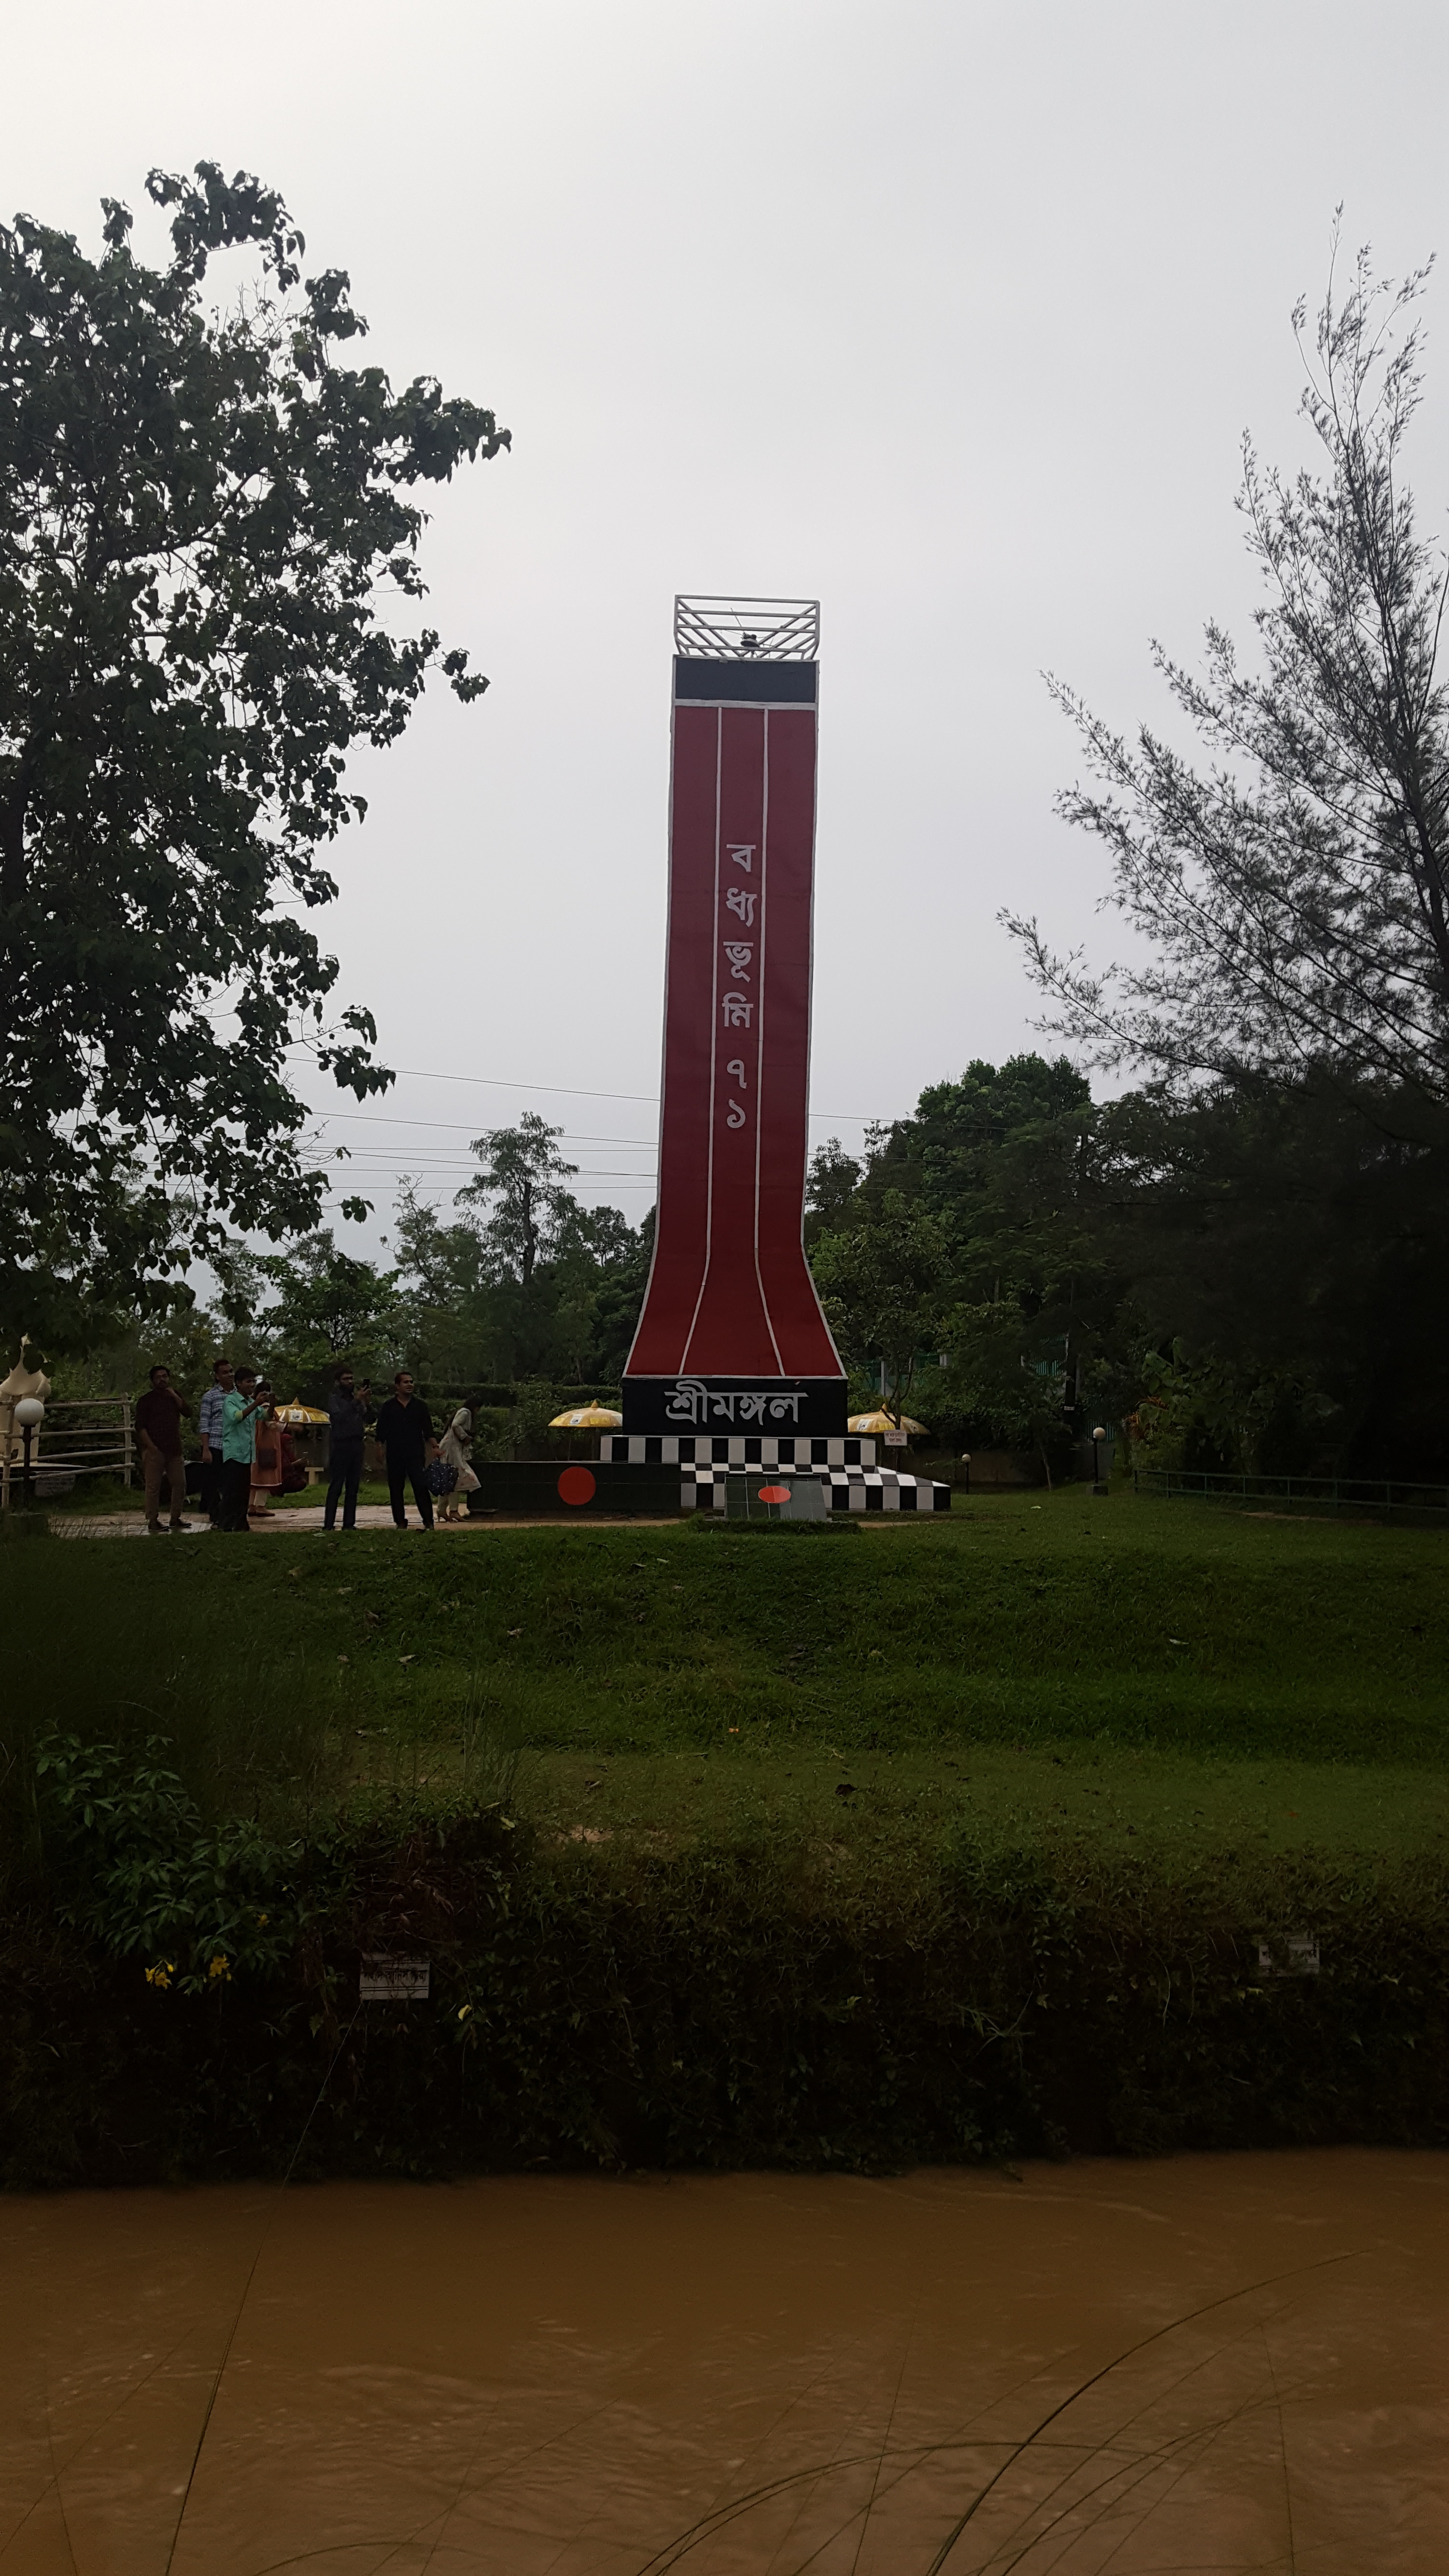
shrimp, sylhet, bangladesh, plant, building, sky, tower, tree, skyscraper, grass, monument, pole, landscape, city, art, tower block, national historic landmark, leisure, advertising, memorial, landscaping, rock, monolith, garden, natural landscape